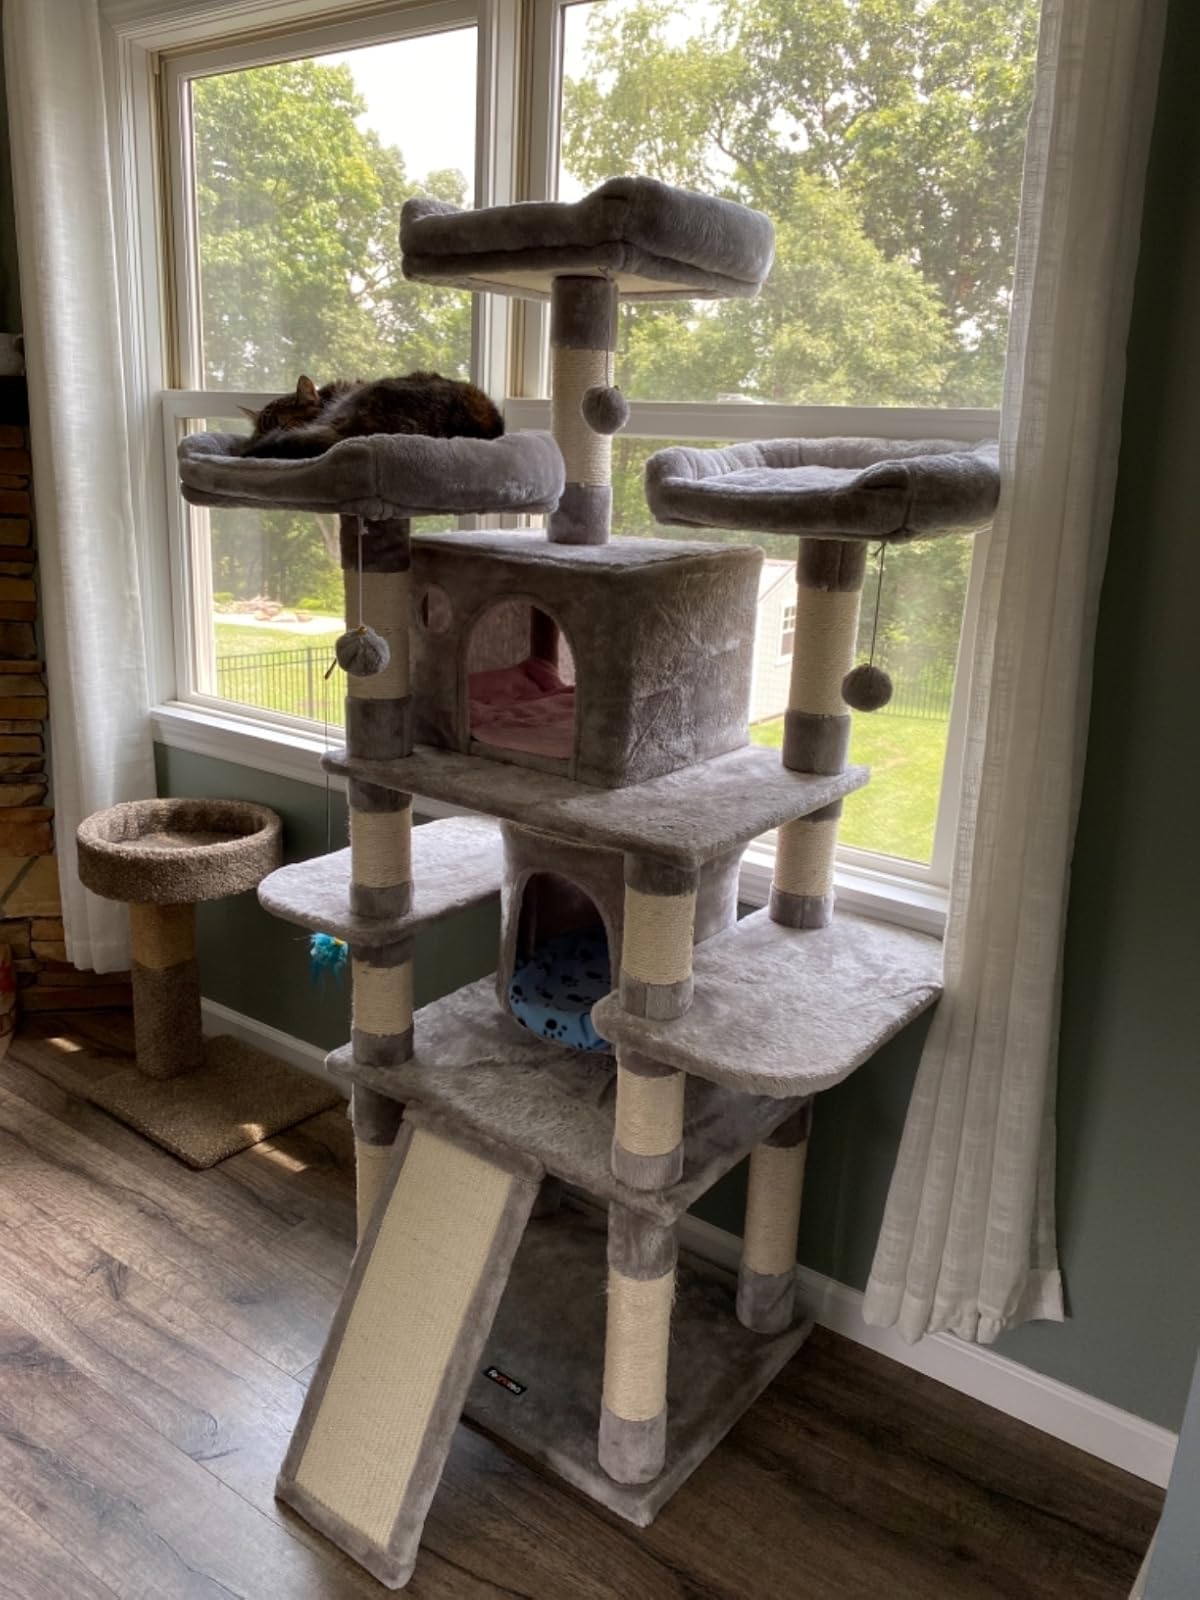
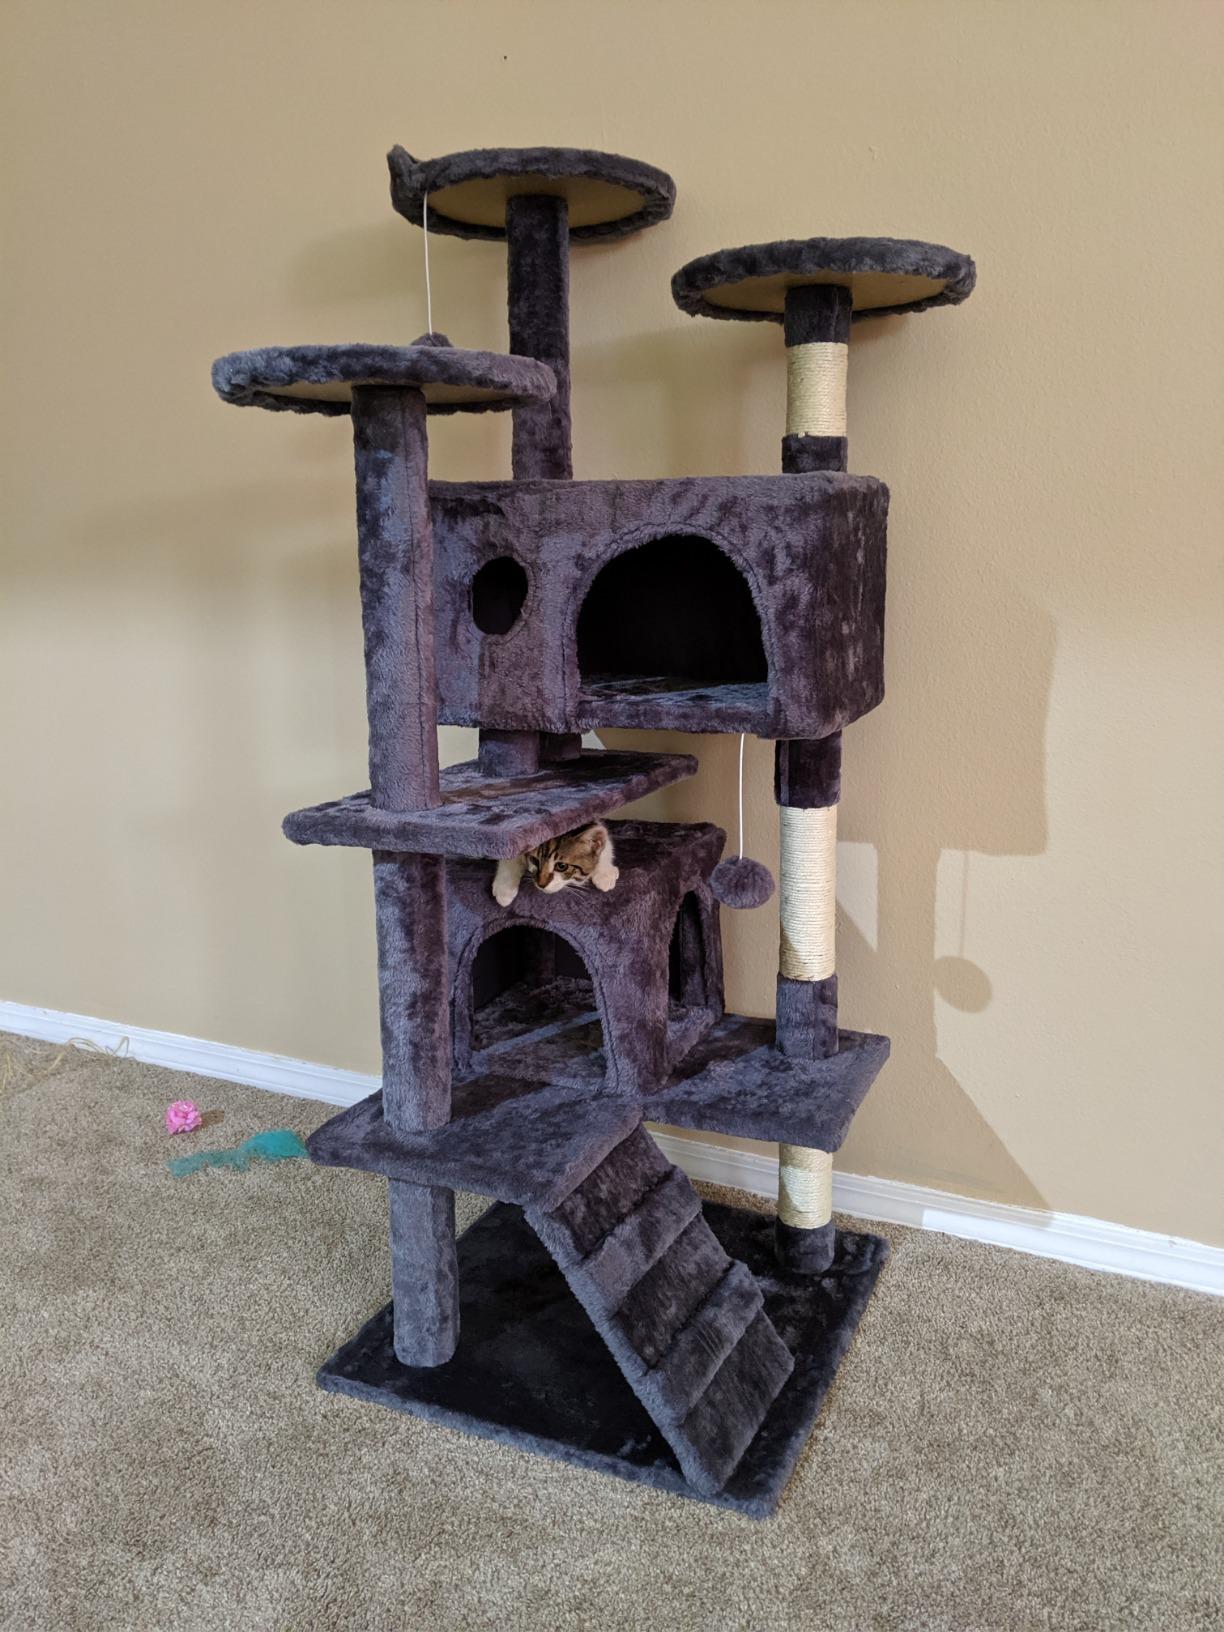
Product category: items_cat tree
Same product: no